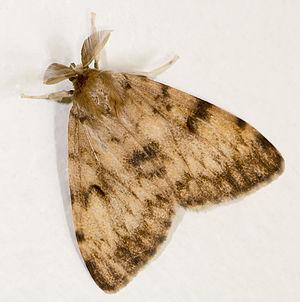
Lymantria dispar, appelé le Bombyx disparate sous sa forme de papillon ou la Spongieuse sous sa forme de chenille, est une espèce de lépidoptères de la famille des Erebidae et de la sous-famille des Lymantriinae..